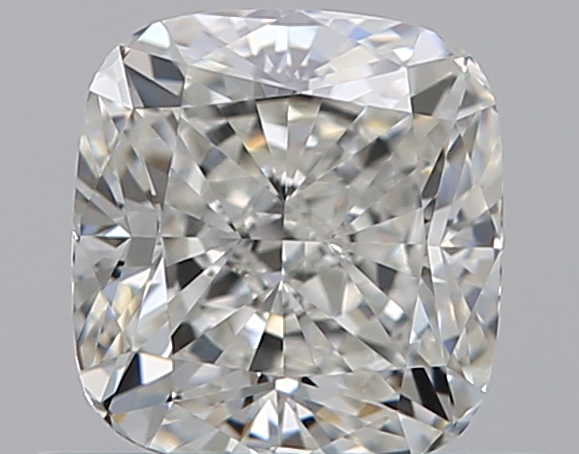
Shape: cushion
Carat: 0.71
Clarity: VVS1
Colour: H
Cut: EX
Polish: EX
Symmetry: EX
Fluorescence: N
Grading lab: GIA
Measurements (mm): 5.21 x 4.88 x 3.35